The Last Musketeer

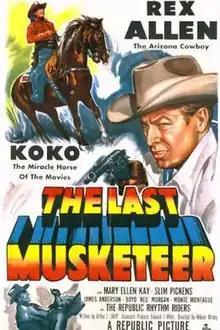
Theatrical release poster

The Last Musketeer is a 1952 American Western film directed by William Witney and written by Arthur E. Orloff. The film stars Rex Allen (with Koko the Miracle Horse), Mary Ellen Kay, Slim Pickens, James Anderson, Boyd Morgan and Monte Montague. The film was released on March 1, 1952, by Republic Pictures.